Single-layer materials

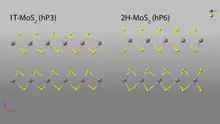
Structures of the 1T and 2H phases of molybdenum disulfide (MoS), as seen down the b axis. Two layers are shown for each phase to illustrate covalent bonding, which is only present within sheets.

The 2H phase of MoS (Pearson symbol hP6; "Strukturbericht" designation C7) has space group P6/mmc. Each layer contains Mo surrounded by S in trigonal prismatic coordination. Conversely, the 1T phase (Pearson symbol hP3) has space group P-3m1, and octahedrally-coordinated Mo; with the 1T unit cell containing only one layer, the unit cell has a "c" parameter slightly less than half the length of that of the 2H unit cell (5.95 Å and 12.30 Å, respectively). The different crystal structures of the two phases result in differences in their electronic band structure as well. The d-orbitals of 2H-MoS are split into three bands: d, d, and d. Of these, only the d is filled; this combined with the splitting results in a semiconducting material with a bandgap of 1.9eV. 1T-MoS, on the other hand, has partially filled d-orbitals which give it a metallic character.